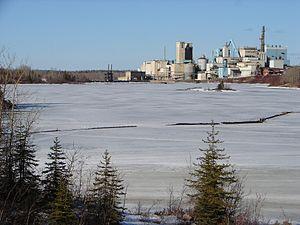
La rivière Mattagami est un cours d'eau du nord-est de l'Ontario, au Canada.